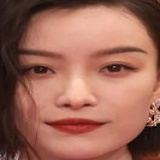
diễn viên Nghê Ni